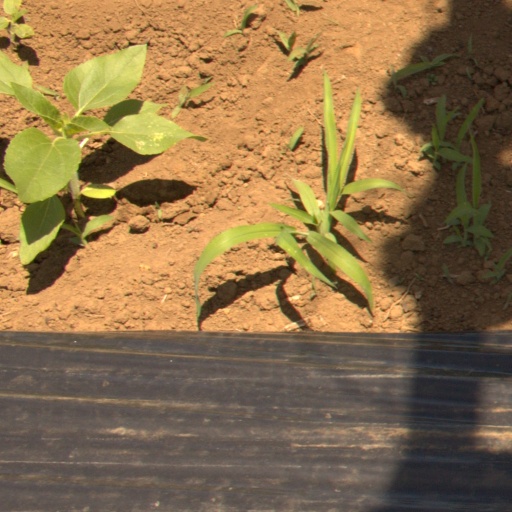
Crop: Jerusalem artichoke